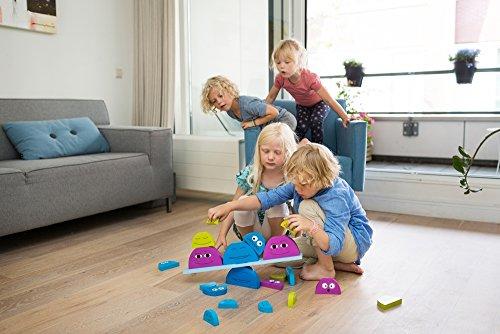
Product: BuitenSpeel Toys GA194 Buddies Wooden Balancing and Stacking Game, Blue/Green/Purple
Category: Toys & Games | Games & Accessories | Travel Games
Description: Encourage Learning with a Fun Stacking Game - physics and gravity have never been this fun as kids carefully balance the colorful block buddies on the seesaw.
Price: $41.56
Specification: ProductDimensions:19.9x4.3x4.3inches|ItemWeight:1.1pounds|ShippingWeight:4.72pounds(Viewshippingratesandpolicies)|ASIN:B00HVWQUUO|Itemmodelnumber:GA194|Manufacturerrecommendedage:36months-5years